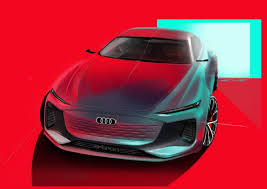
Label: noambulance